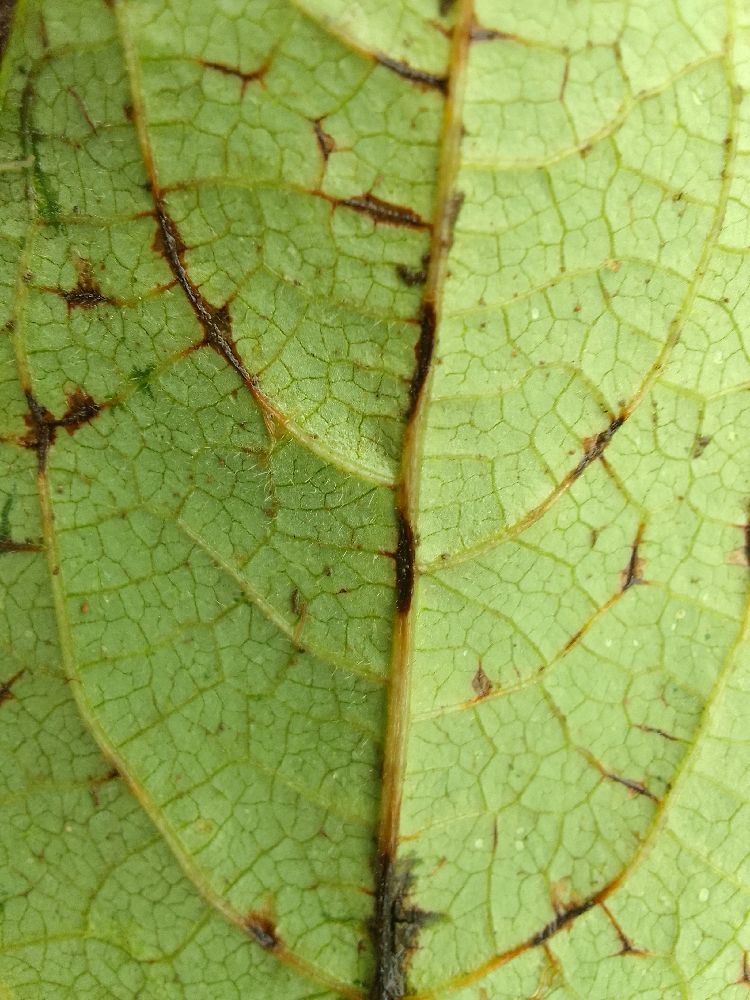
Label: anthracnose